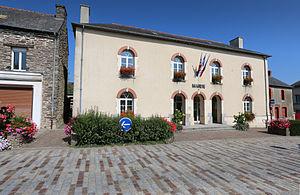
Mairie de Goven
Goven est une commune française située dans le département d’Ille-et-Vilaine en région Bretagne.